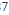
Number: 7